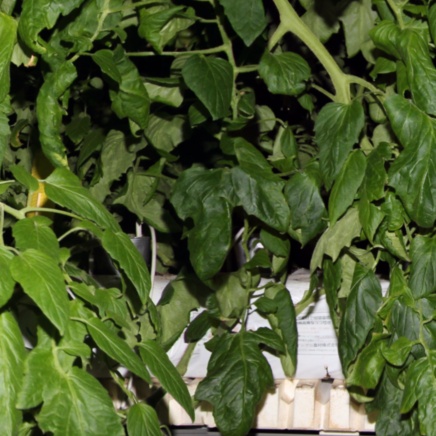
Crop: tomato